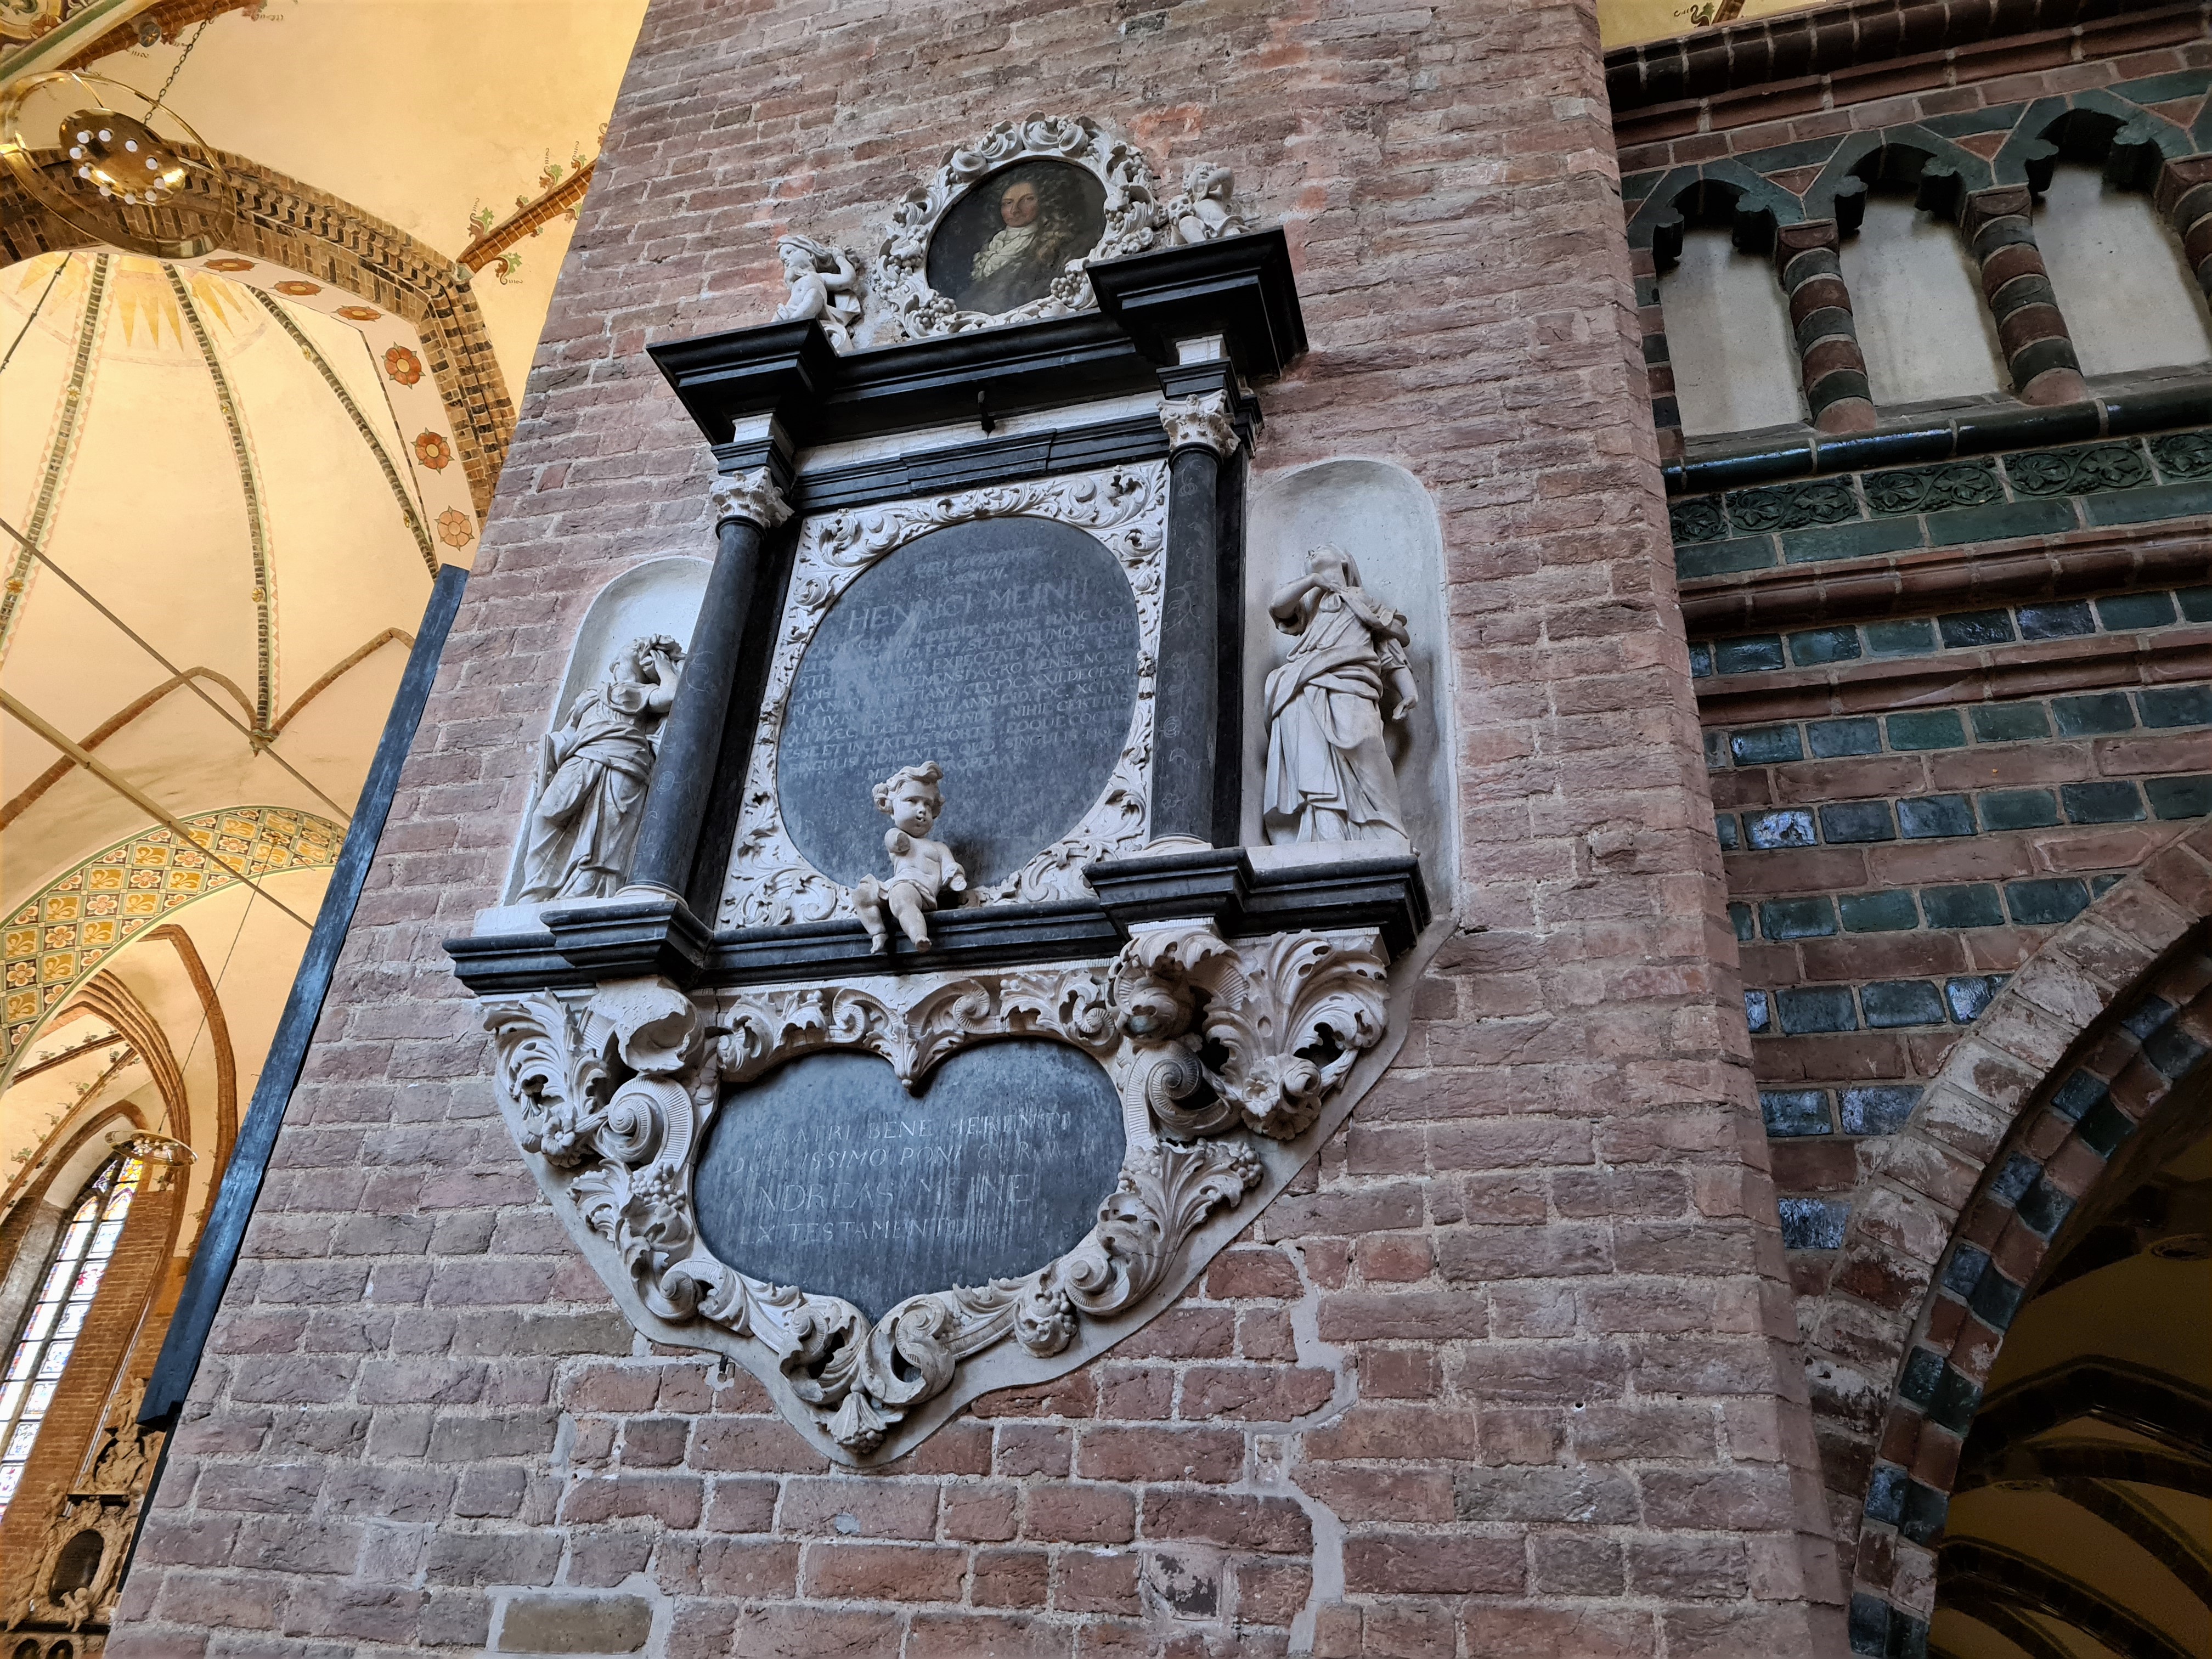
build, window, building, brickwork, brick, font, facade, symmetry, art, wood, landmark, city, visual arts, metal, glass, arch, town, light fixture, history, symbol, signage, stone wall, circle, medieval architecture, pattern, carving